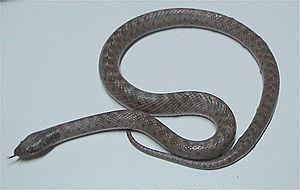
Hypsiglena jani est une espèce de serpents de la famille des Dipsadidae.
Hypsiglena est un genre de serpents de la famille des Dipsadidae.